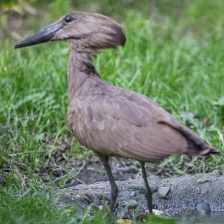
Species: HAMERKOP
Scientific name: SCOPUS UMBRETTA